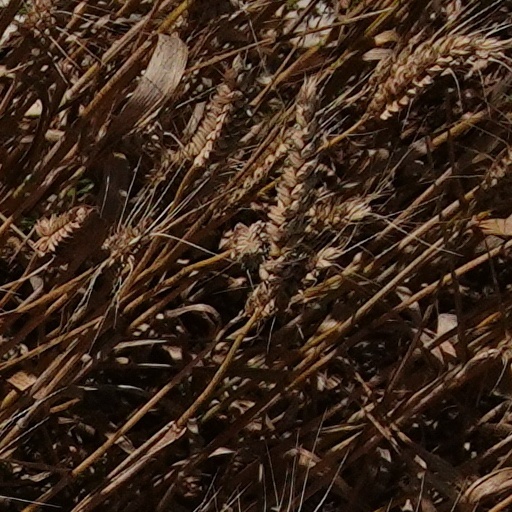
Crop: wheat